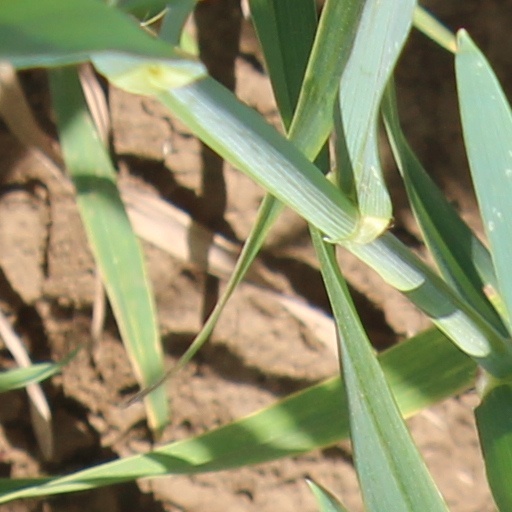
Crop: wheat